Bharata chakravarti

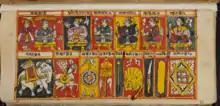
14 "Ratna" (jewels) of Chankravartin. Miniature from the 17th century, "Saṁgrahaṇīratna" by Śrīcandra, in Prakrit with a Gujarati commentary. Jain Śvetāmbara cosmological text with commentary and illustrations.

In a Jain legend, Yasasvati Devi, senior-most queen of Rishabhanatha (first Jain "tirthankara"), saw four auspicious dreams one night. She saw the sun and the moon, the Mount Meru, the lake with swans, earth and the ocean. Rishabhanatha explained her that these dreams meant that a "chakravartin" ruler will be born to them who will conquer whole of the world. Then, Bharata was born to them on the ninth day of the dark half of the month of "Chaitra". He was a "Kshatriya" born in Ikshvaku dynasty. His education included special emphasis on law and the science of polity of kings. He also had interest in dancing and art. Bharata married many princesses during his world conquest and Subhadra was his chief queen. He was succeeded by his son Arka Kirti (founder of Suryavansha). Bharata also had another son named Marichi, who was one of the previous incarnation of Mahavira, the twenty-fourth "tirthankara".